The Girl from Missouri

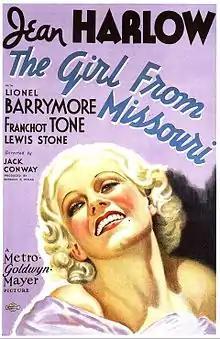
Theatrical release poster

The Girl from Missouri (originally called Born to Be Kissed) is a 1934 American romantic comedy-drama film starring Jean Harlow and Franchot Tone. The movie was written by Anita Loos and directed by Jack Conway.